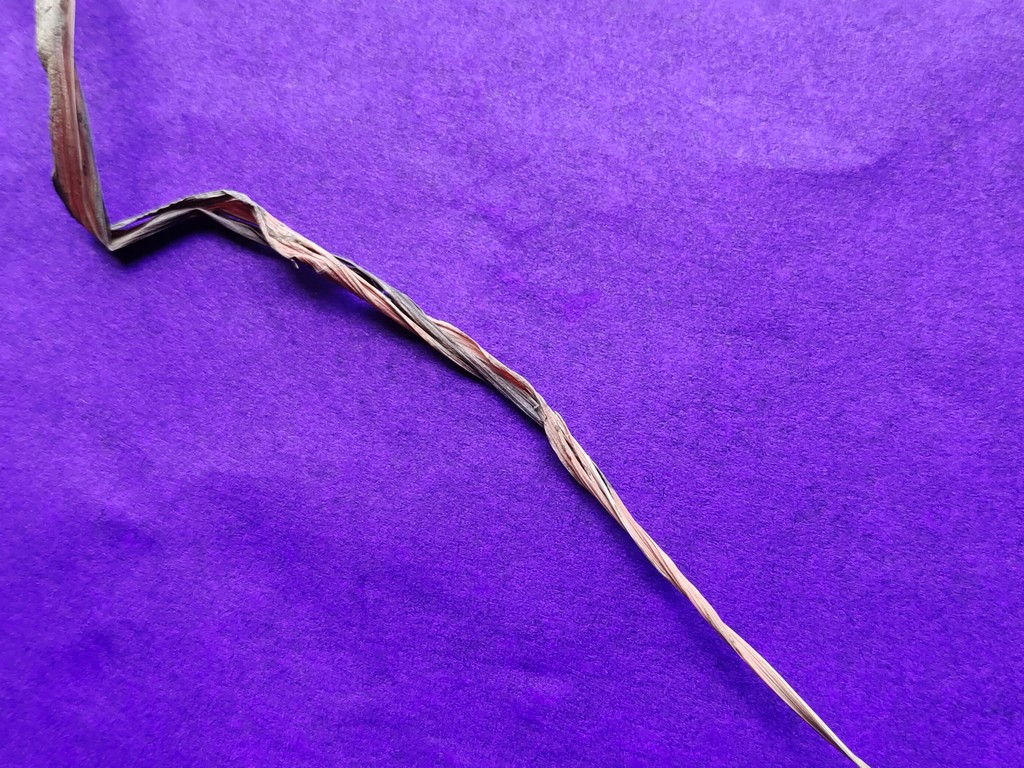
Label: Dried